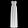
Label: Dress